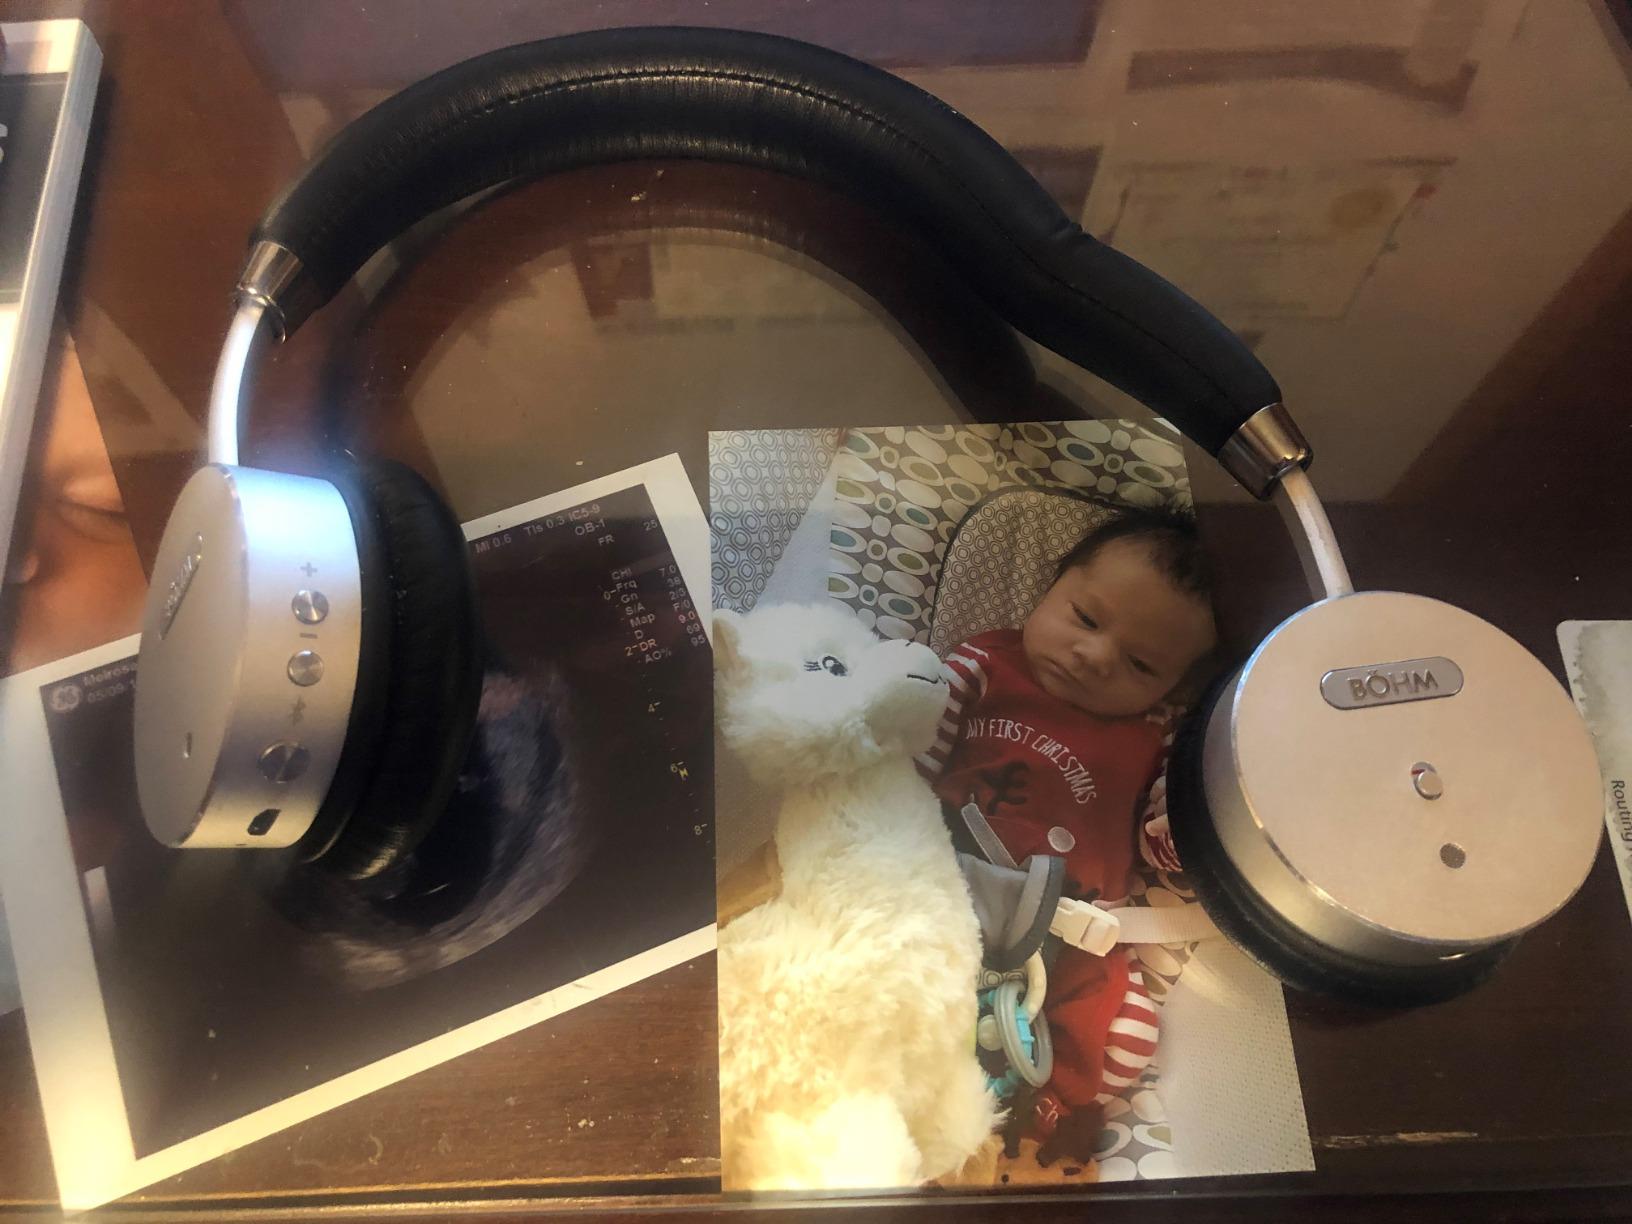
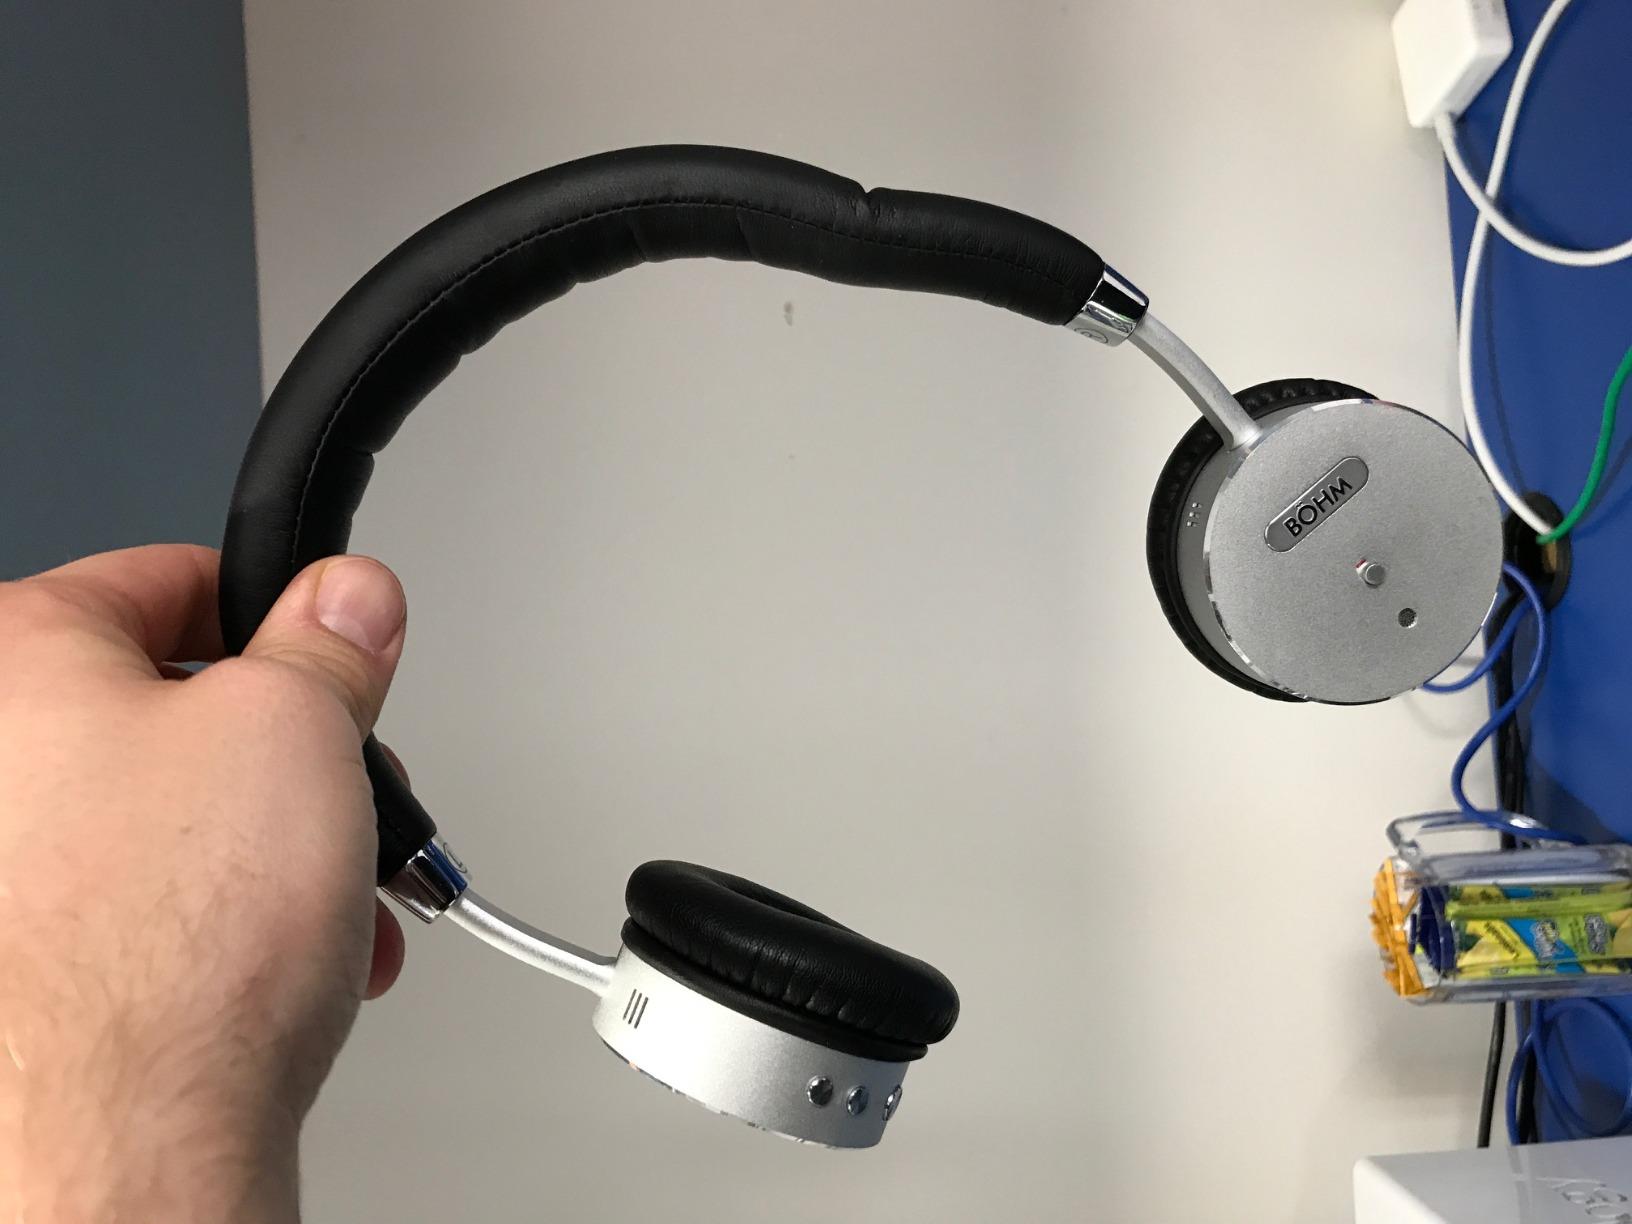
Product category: headphones
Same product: yes